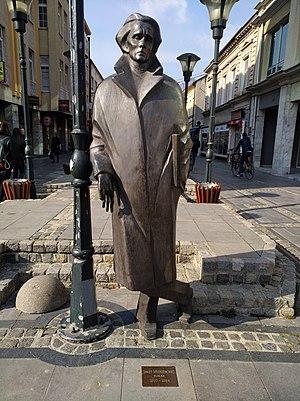
Statue de Ismet Mujezinović, à Tuzla, en Bosnie-Herzégovine.
Ismet Mujezinović était un peintre yougoslave bosniaque.